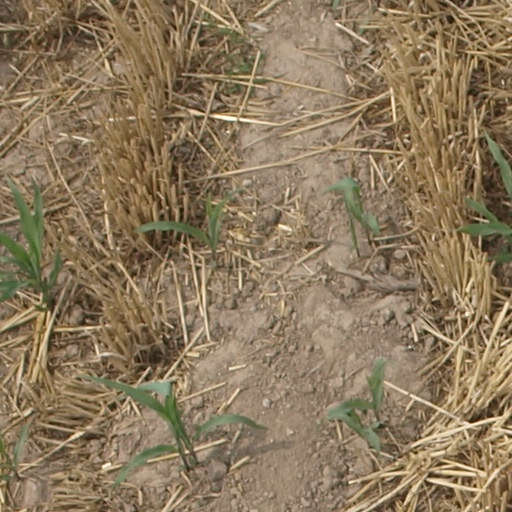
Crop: maize; corn